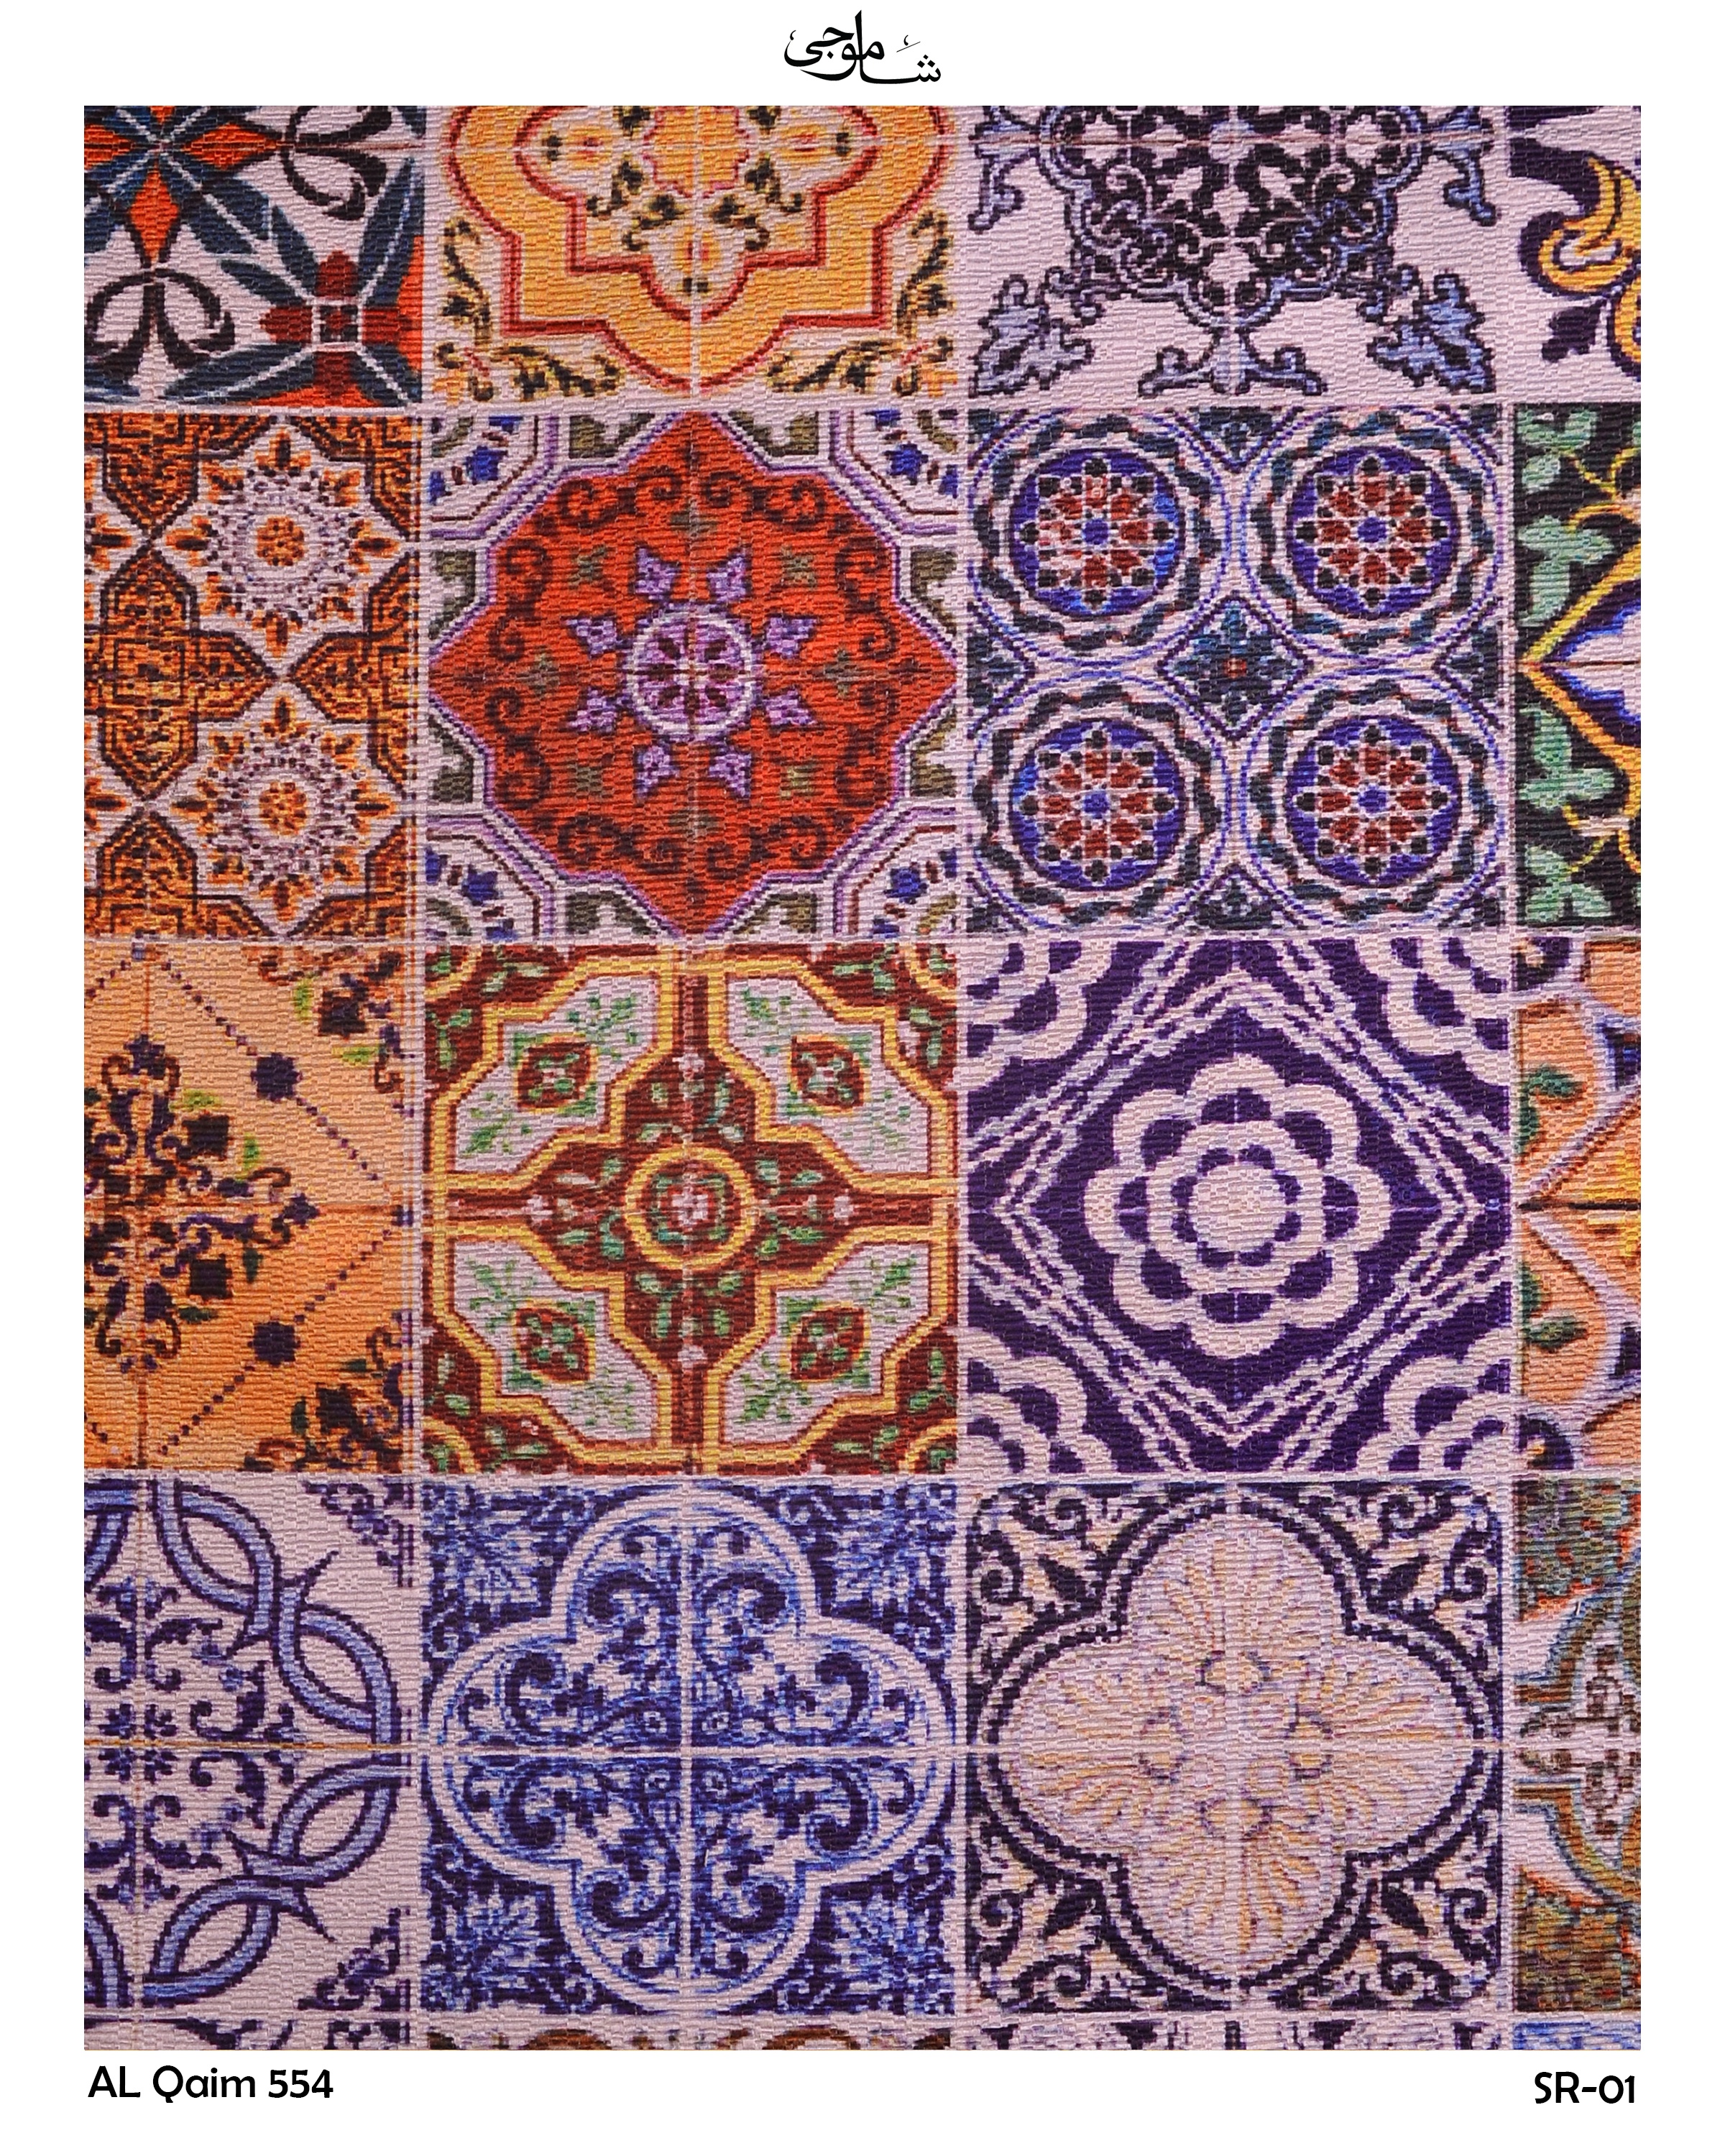
Al Qaim-554-01
Digital print canvas fabric for curtains is designed to withstand everyday use. It is fade-resistant, ensuring that the vibrant colors and intricate designs remain vivid even after prolonged exposure to sunlight. The fabric is also easy to clean, maintaining its appearance and quality over time
Brand: Shamo Jee
Category: Arts & Entertainment > Hobbies & Creative Arts > Arts & Crafts > Art & Crafting Materials > Textiles > Printable Fabric > Printable Canvas